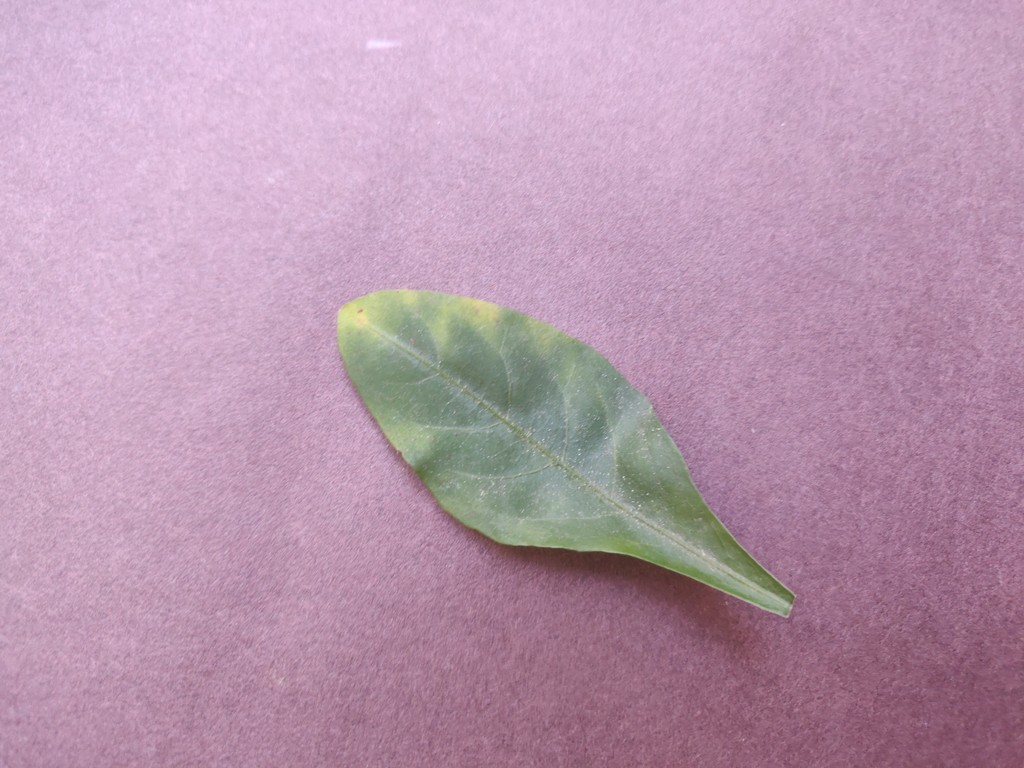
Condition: Unhealthy
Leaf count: single
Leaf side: front